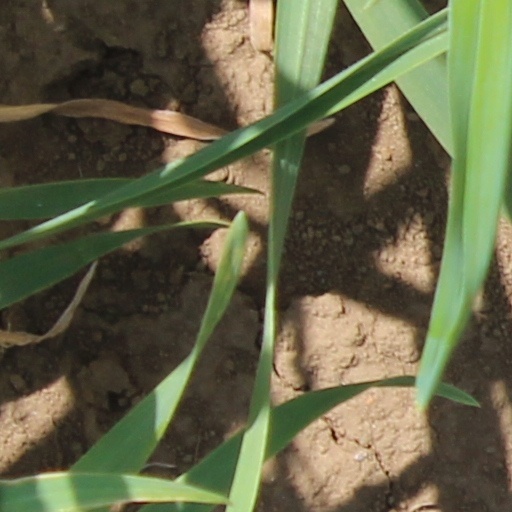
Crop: wheat